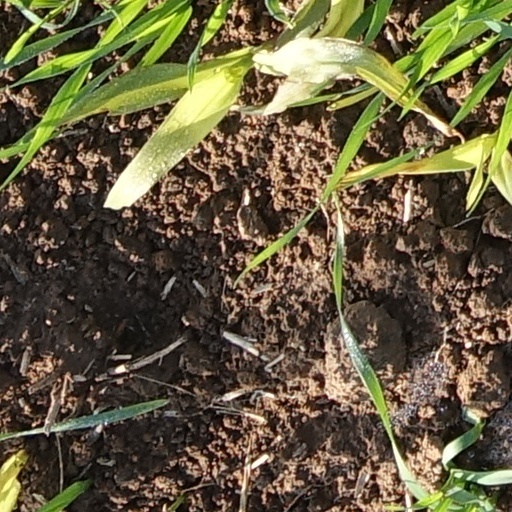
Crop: wheat